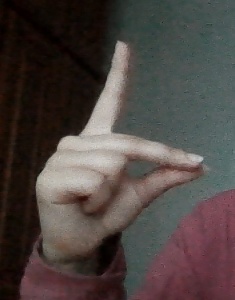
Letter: ta